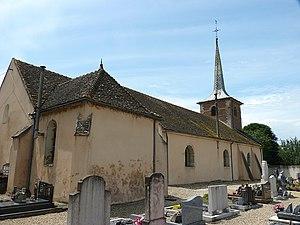
Église, Chamblanc (Côte d'Or, Bourgogne, France)